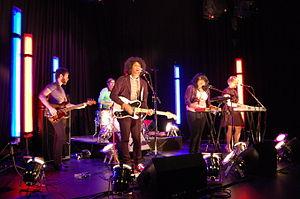
Black Kids est un groupe de rock indépendant américain, originaire de Jacksonville, en Floride. Le premier EP du groupe Wizard of Ahhhs, reçu un succès critique en 2007, et est suivi du premier album du groupe Partie Traumatic qui débute 5ᵉ dans les charts anglais en juillet 2008.